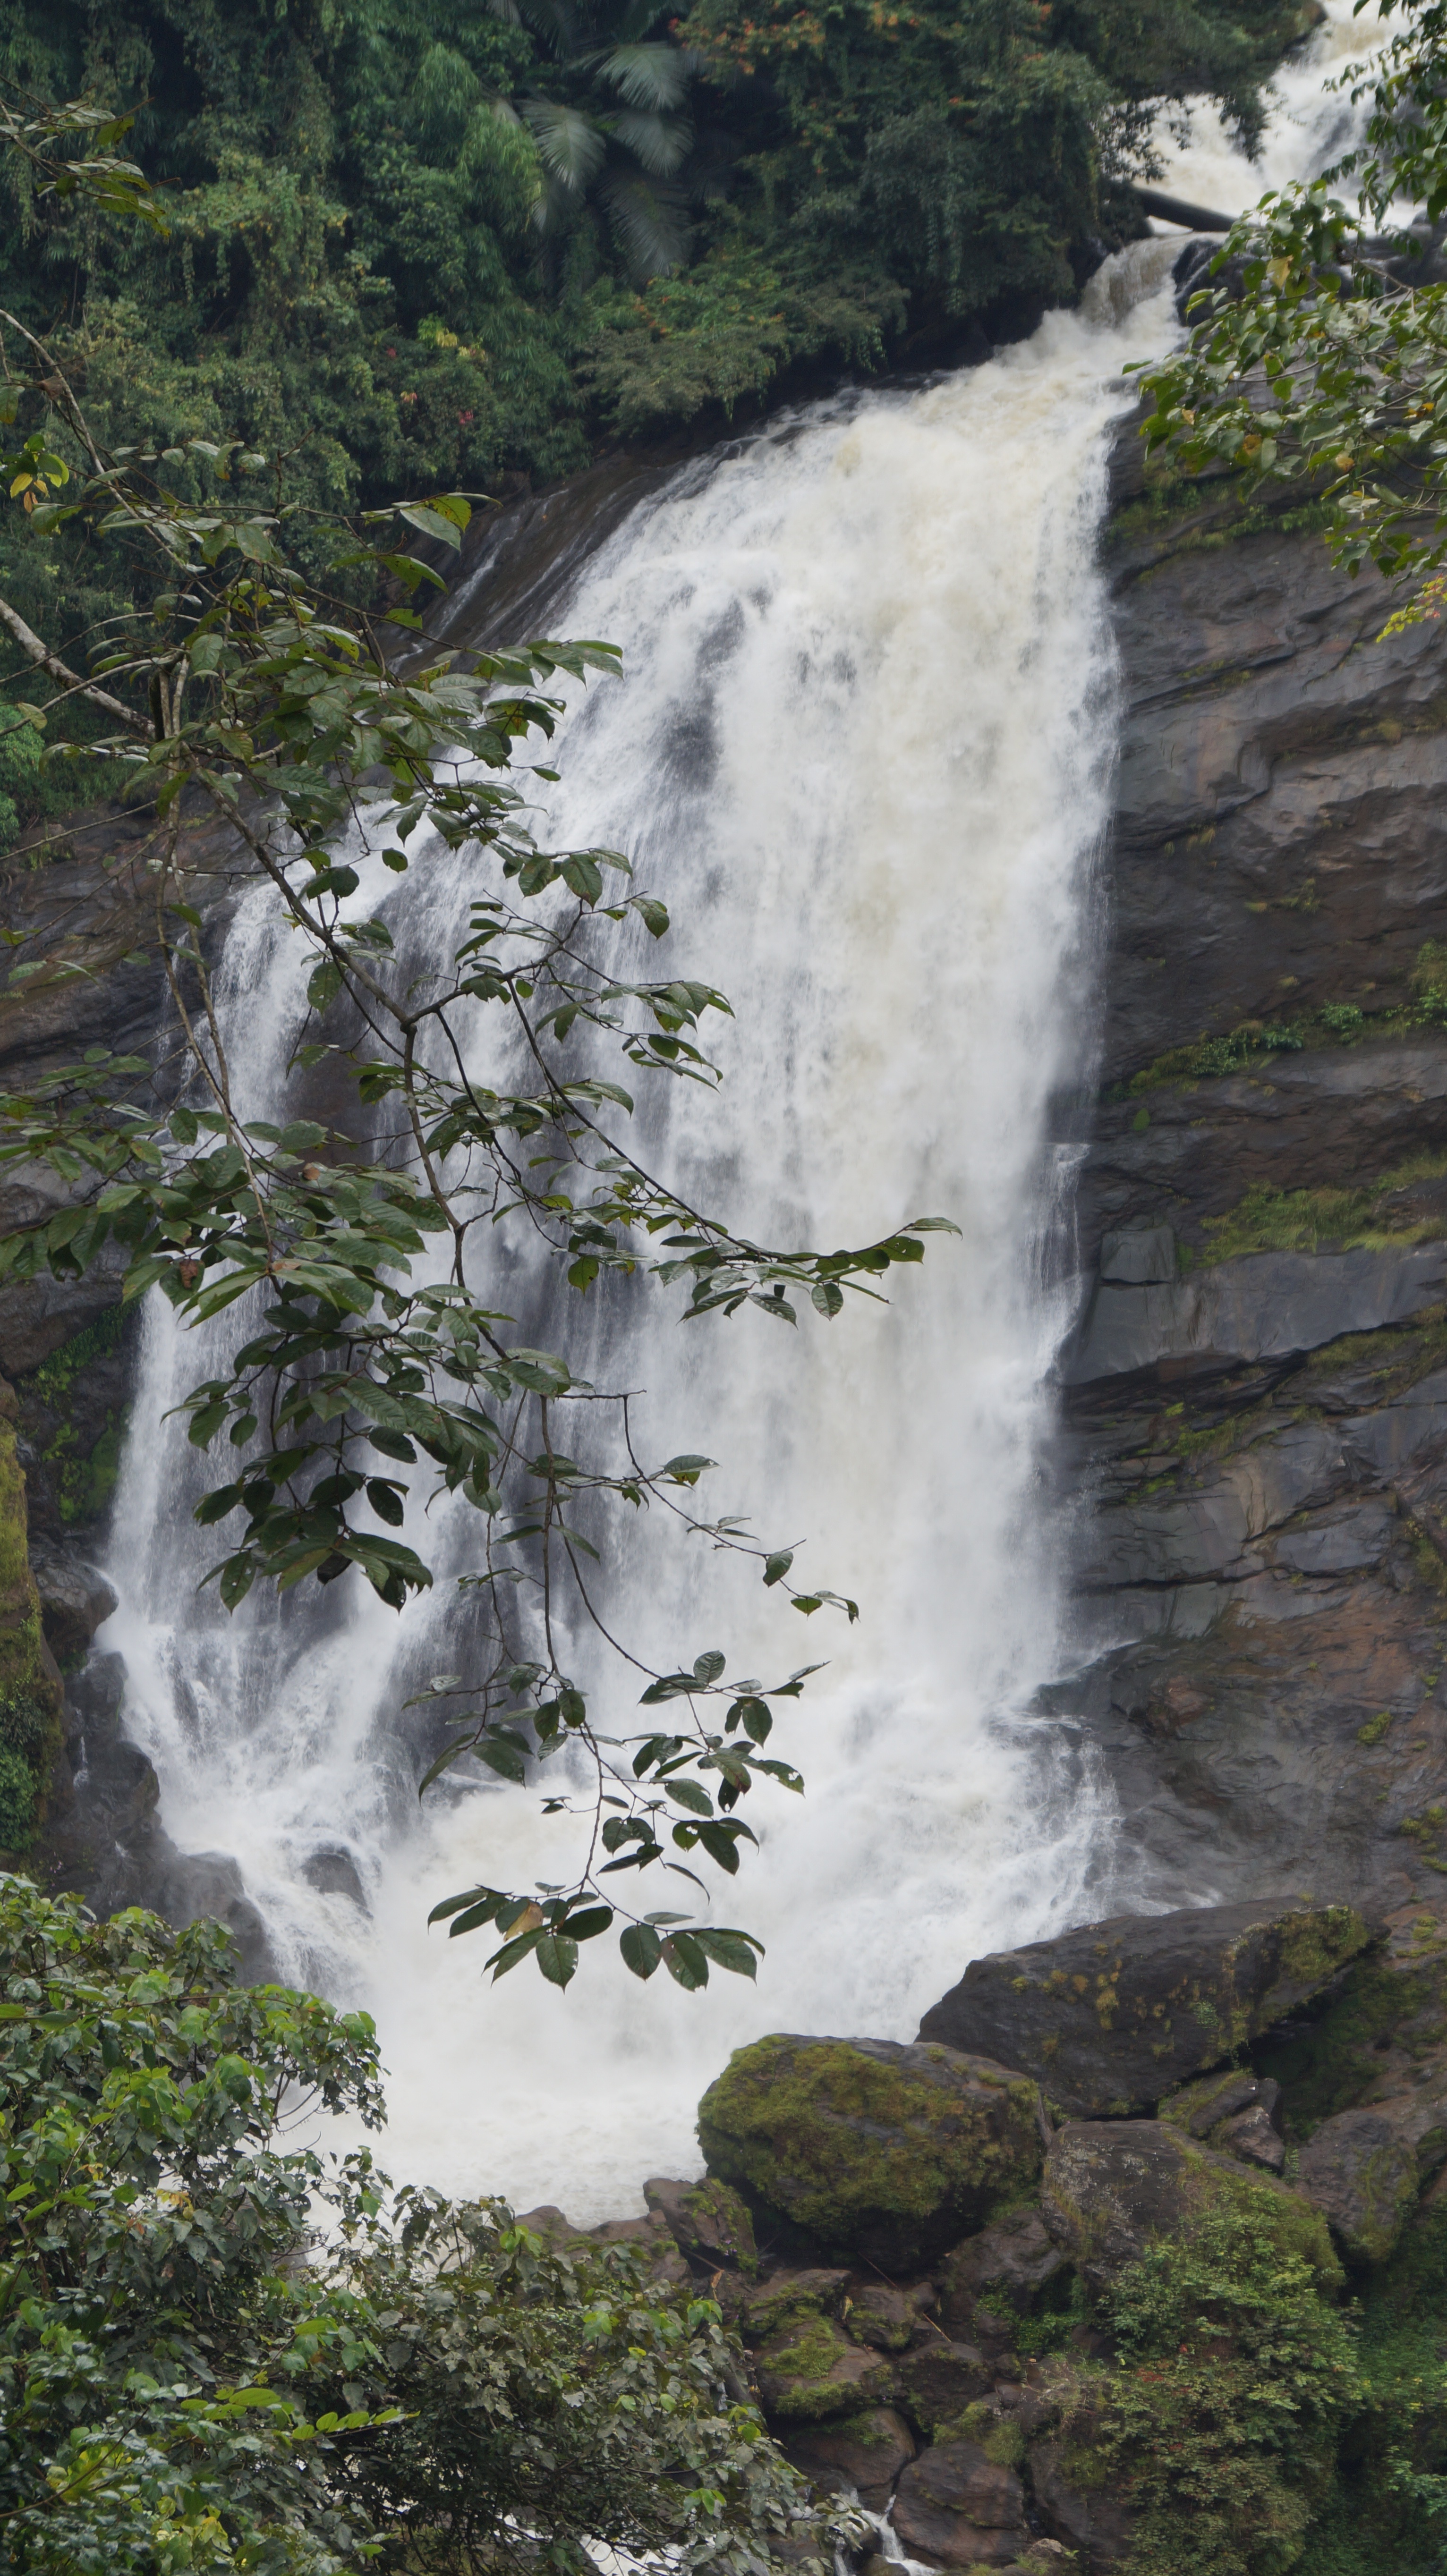
water, waterfall, stream, body of water, rainforest, ravine, wasserfall, water feature, watercourse